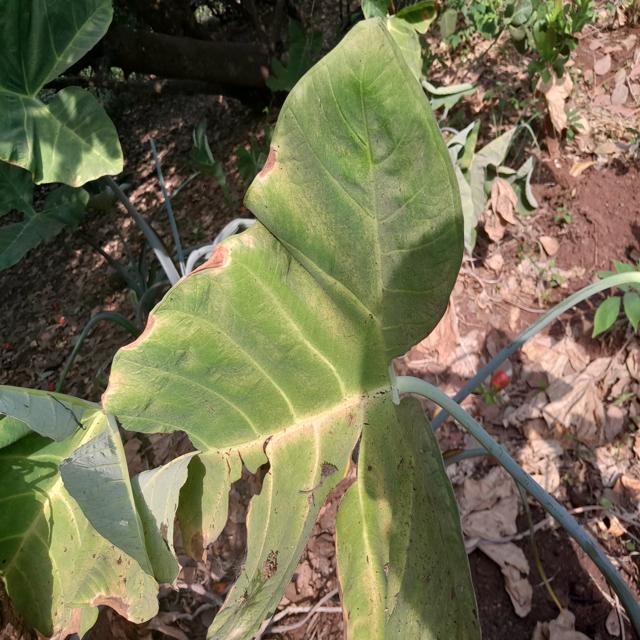
Label: Early_Blight